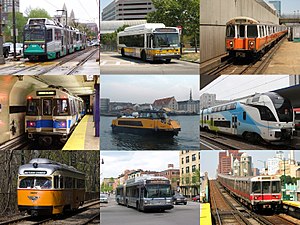
Kollektiv trafik
Forskellige former for kollektiv trafik
Kollektiv trafik eller offentlig transport er betegnelser for samfærdselsformer, der har til formål at befordre et større antal passagerer ad gangen. Disse drives ofte enten af offentlige selskaber eller af private selskaber på kontrakt. Typiske eksempler på offentlig transport inkluderer busser, tog og sporvogne. I Danmark varetages kollektiv trafik/offentlig transport af staten, regionerne og kommunerne.